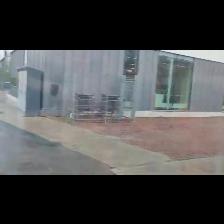
Label: NonHuman